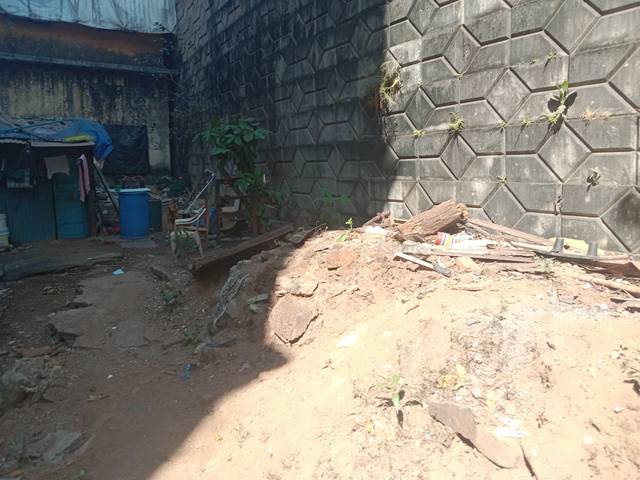
Region: India
Coordinates: 19.092, 72.903